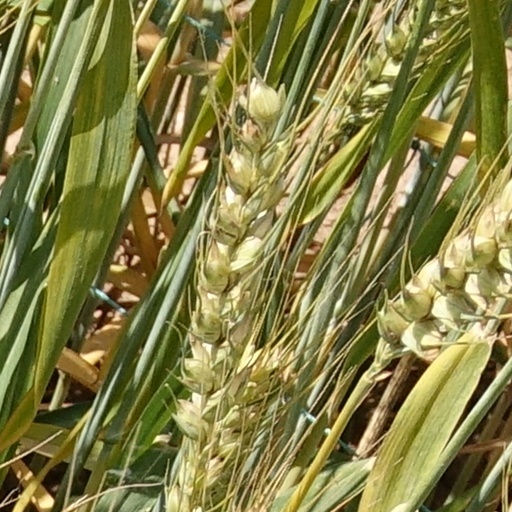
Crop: wheat